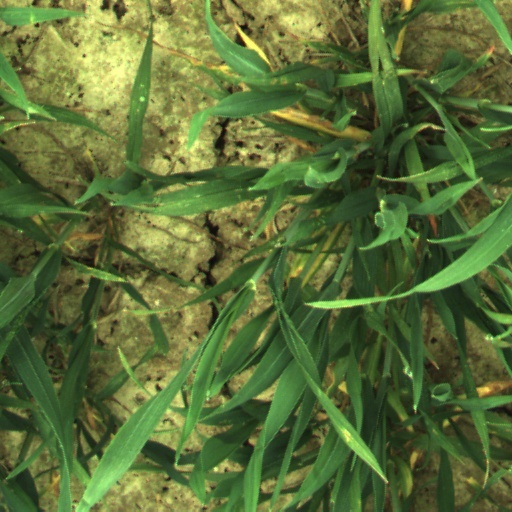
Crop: wheat